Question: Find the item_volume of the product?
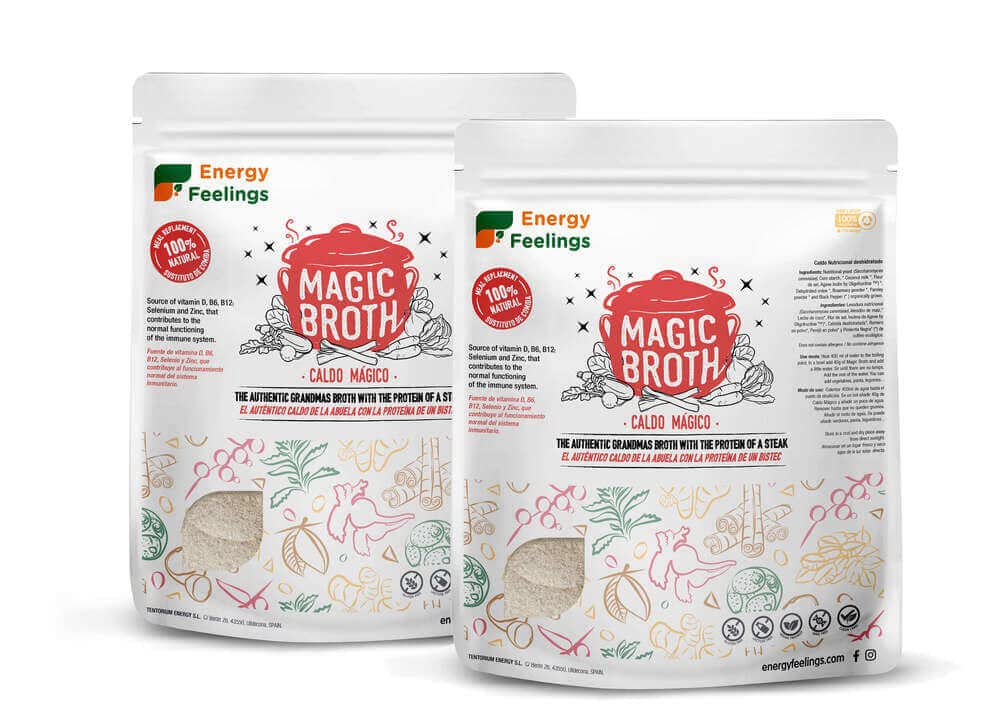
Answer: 0.0 decilitre